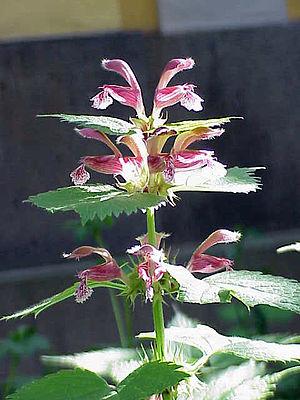
Cette liste de Tracheophyta de Bosnie-Herzégovine, ainsi que d’espèces introduites est un aperçu incomplet d’espèces de mousses, de fougères, de gymnospermes et d’angiospermes citées dans la littérature disponible en langues bosniaque, croate, serbe et serbo-croate. Cet aperçu n’inclue pas des espèces cultivées ni celles occasionnellement introduites.